Kumaon Regiment

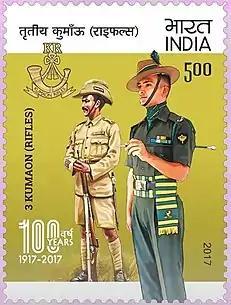
Stamp issued in 2017 on the occasion of the Centenary of the 3rd Battalion (Rifles) of the Kumaon Regiment.

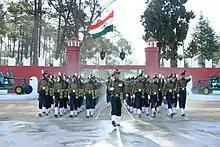
Attestation cum Passing Out Parade at Kumaon Regimental Centre, Ranikhet, September 2021.

The Kumaon Regiment also has affiliated to it three battalions of the Naga Regiment, a Navy ship and an Air Force Squadron.